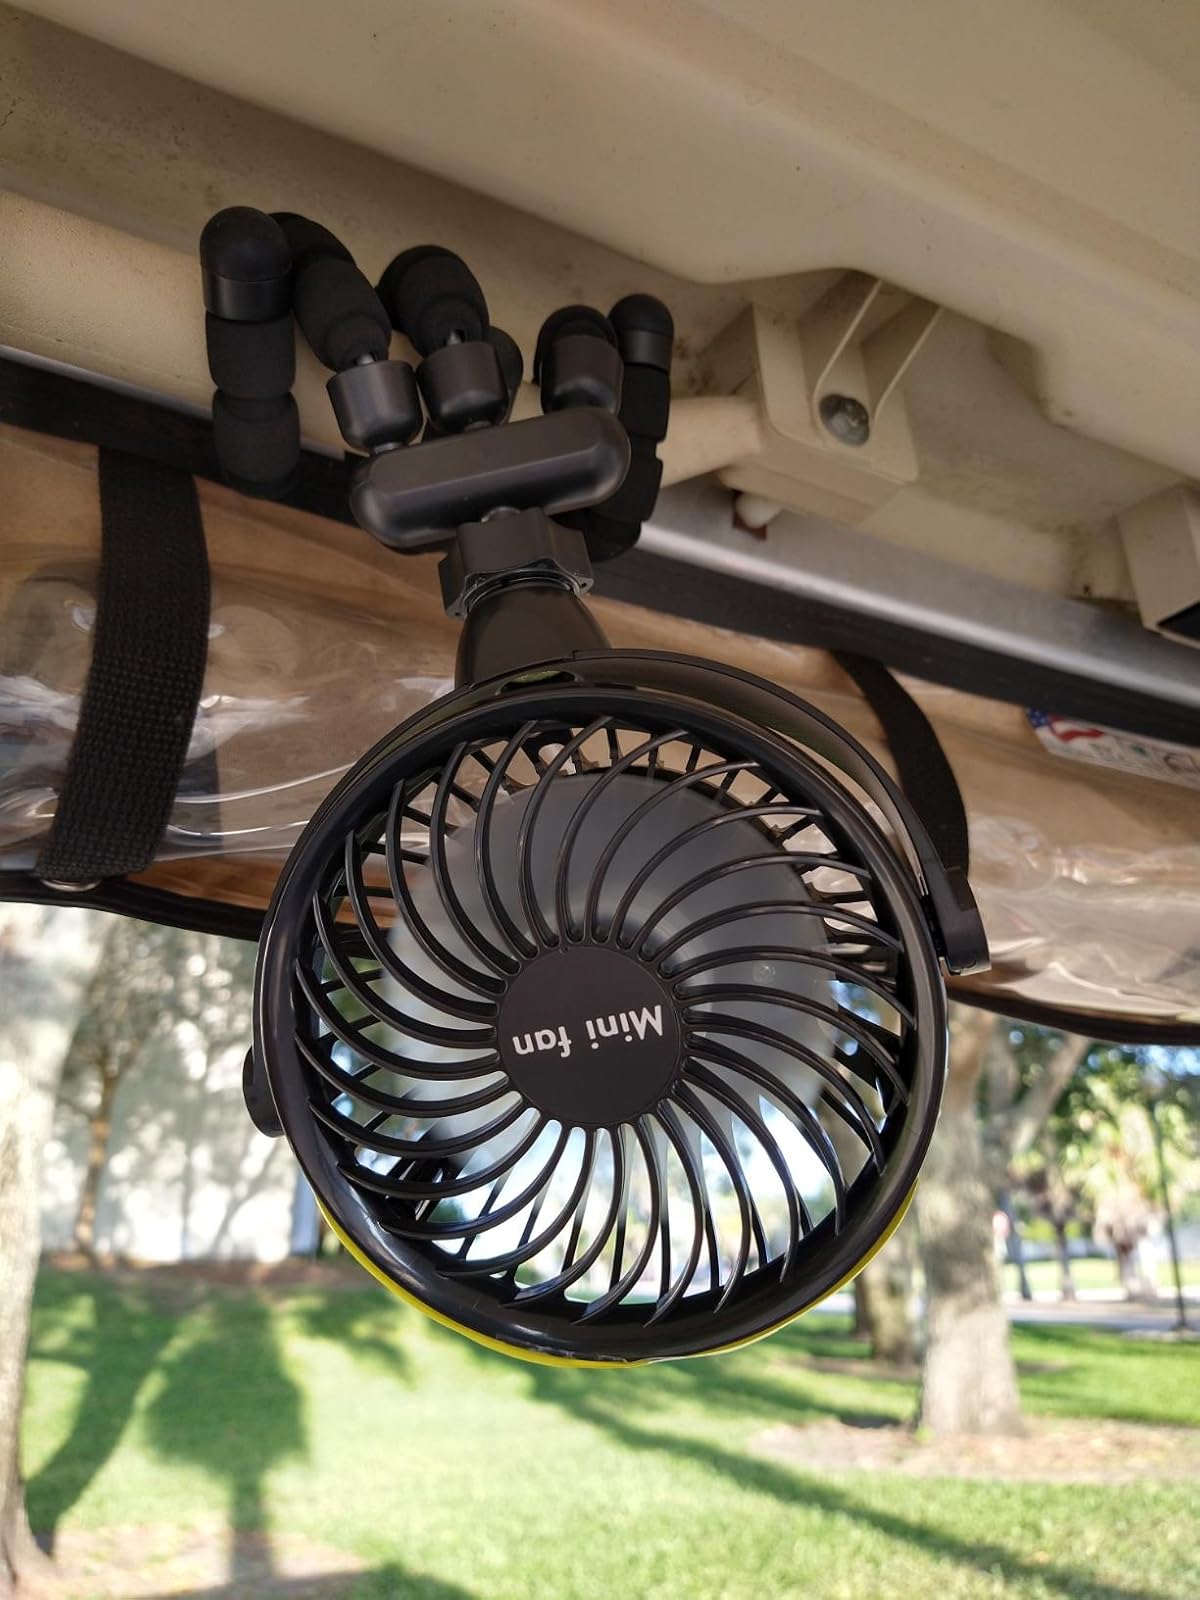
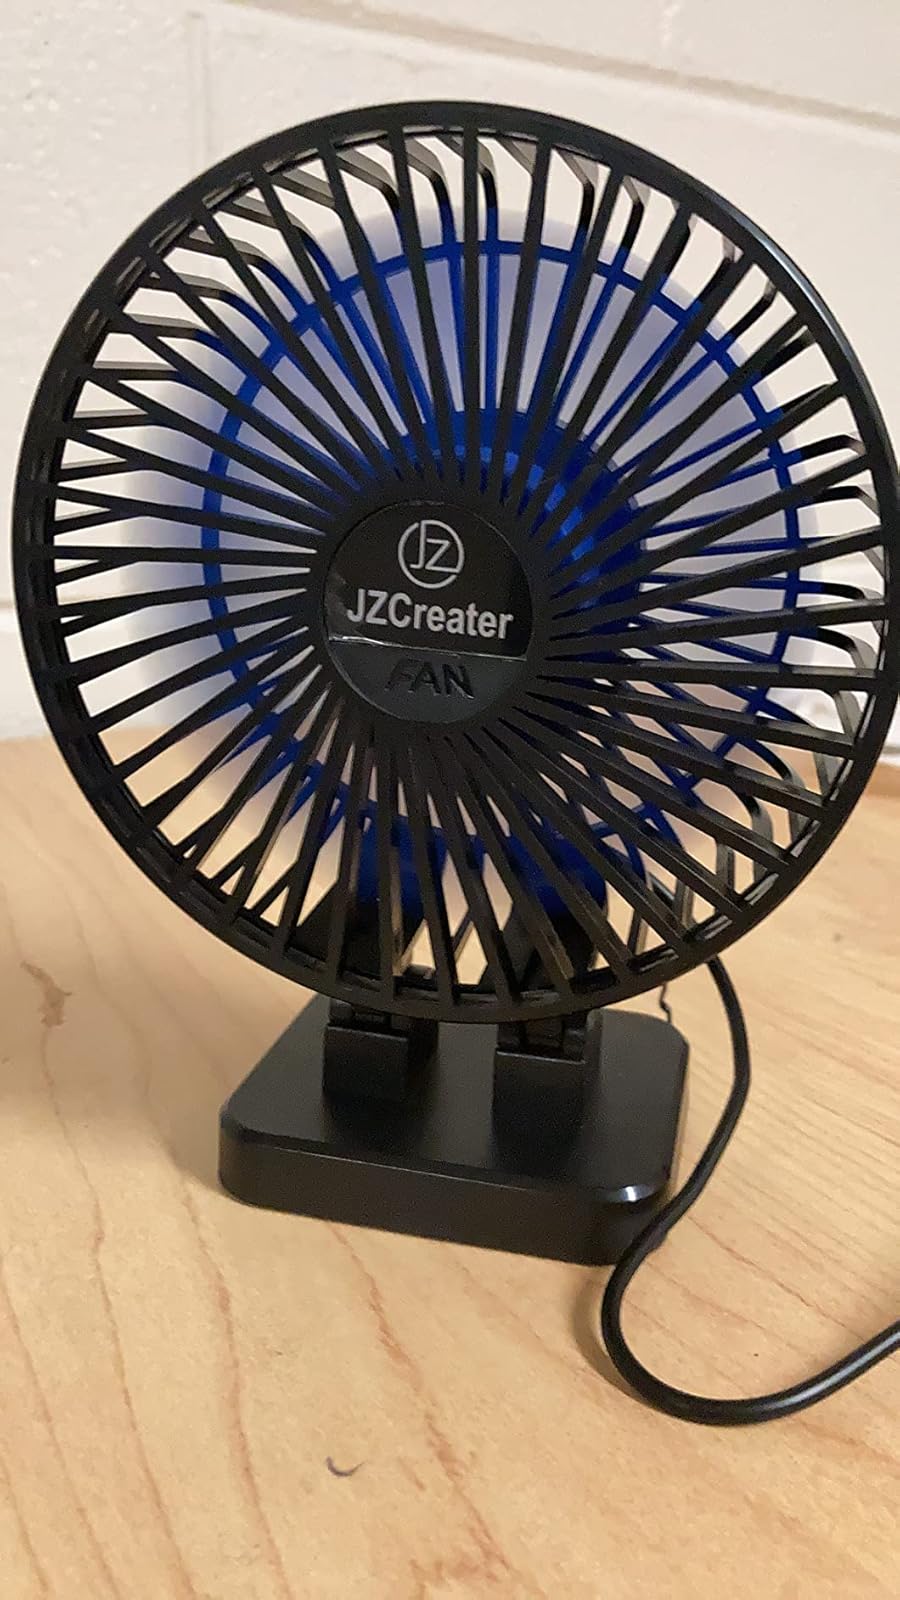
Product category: fan
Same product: no